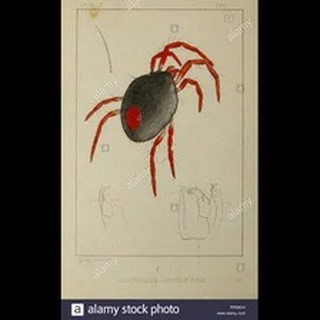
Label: wheat_mite